Midtown Mile

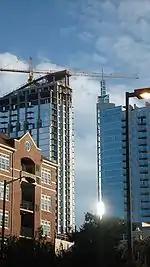
Rapid urbanization along Peachtree Street NE

The Midtown Mile is a section of Peachtree Street NE in Midtown Atlanta, Georgia, between North Avenue NE and 15th Street NE. Located across the Downtown Connector from Downtown Atlanta, the Midtown Mile is one of the major thoroughfares of central Atlanta in terms of retail and rapid residential development.